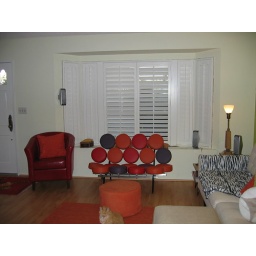
living room toward bay windows with cat in foreground